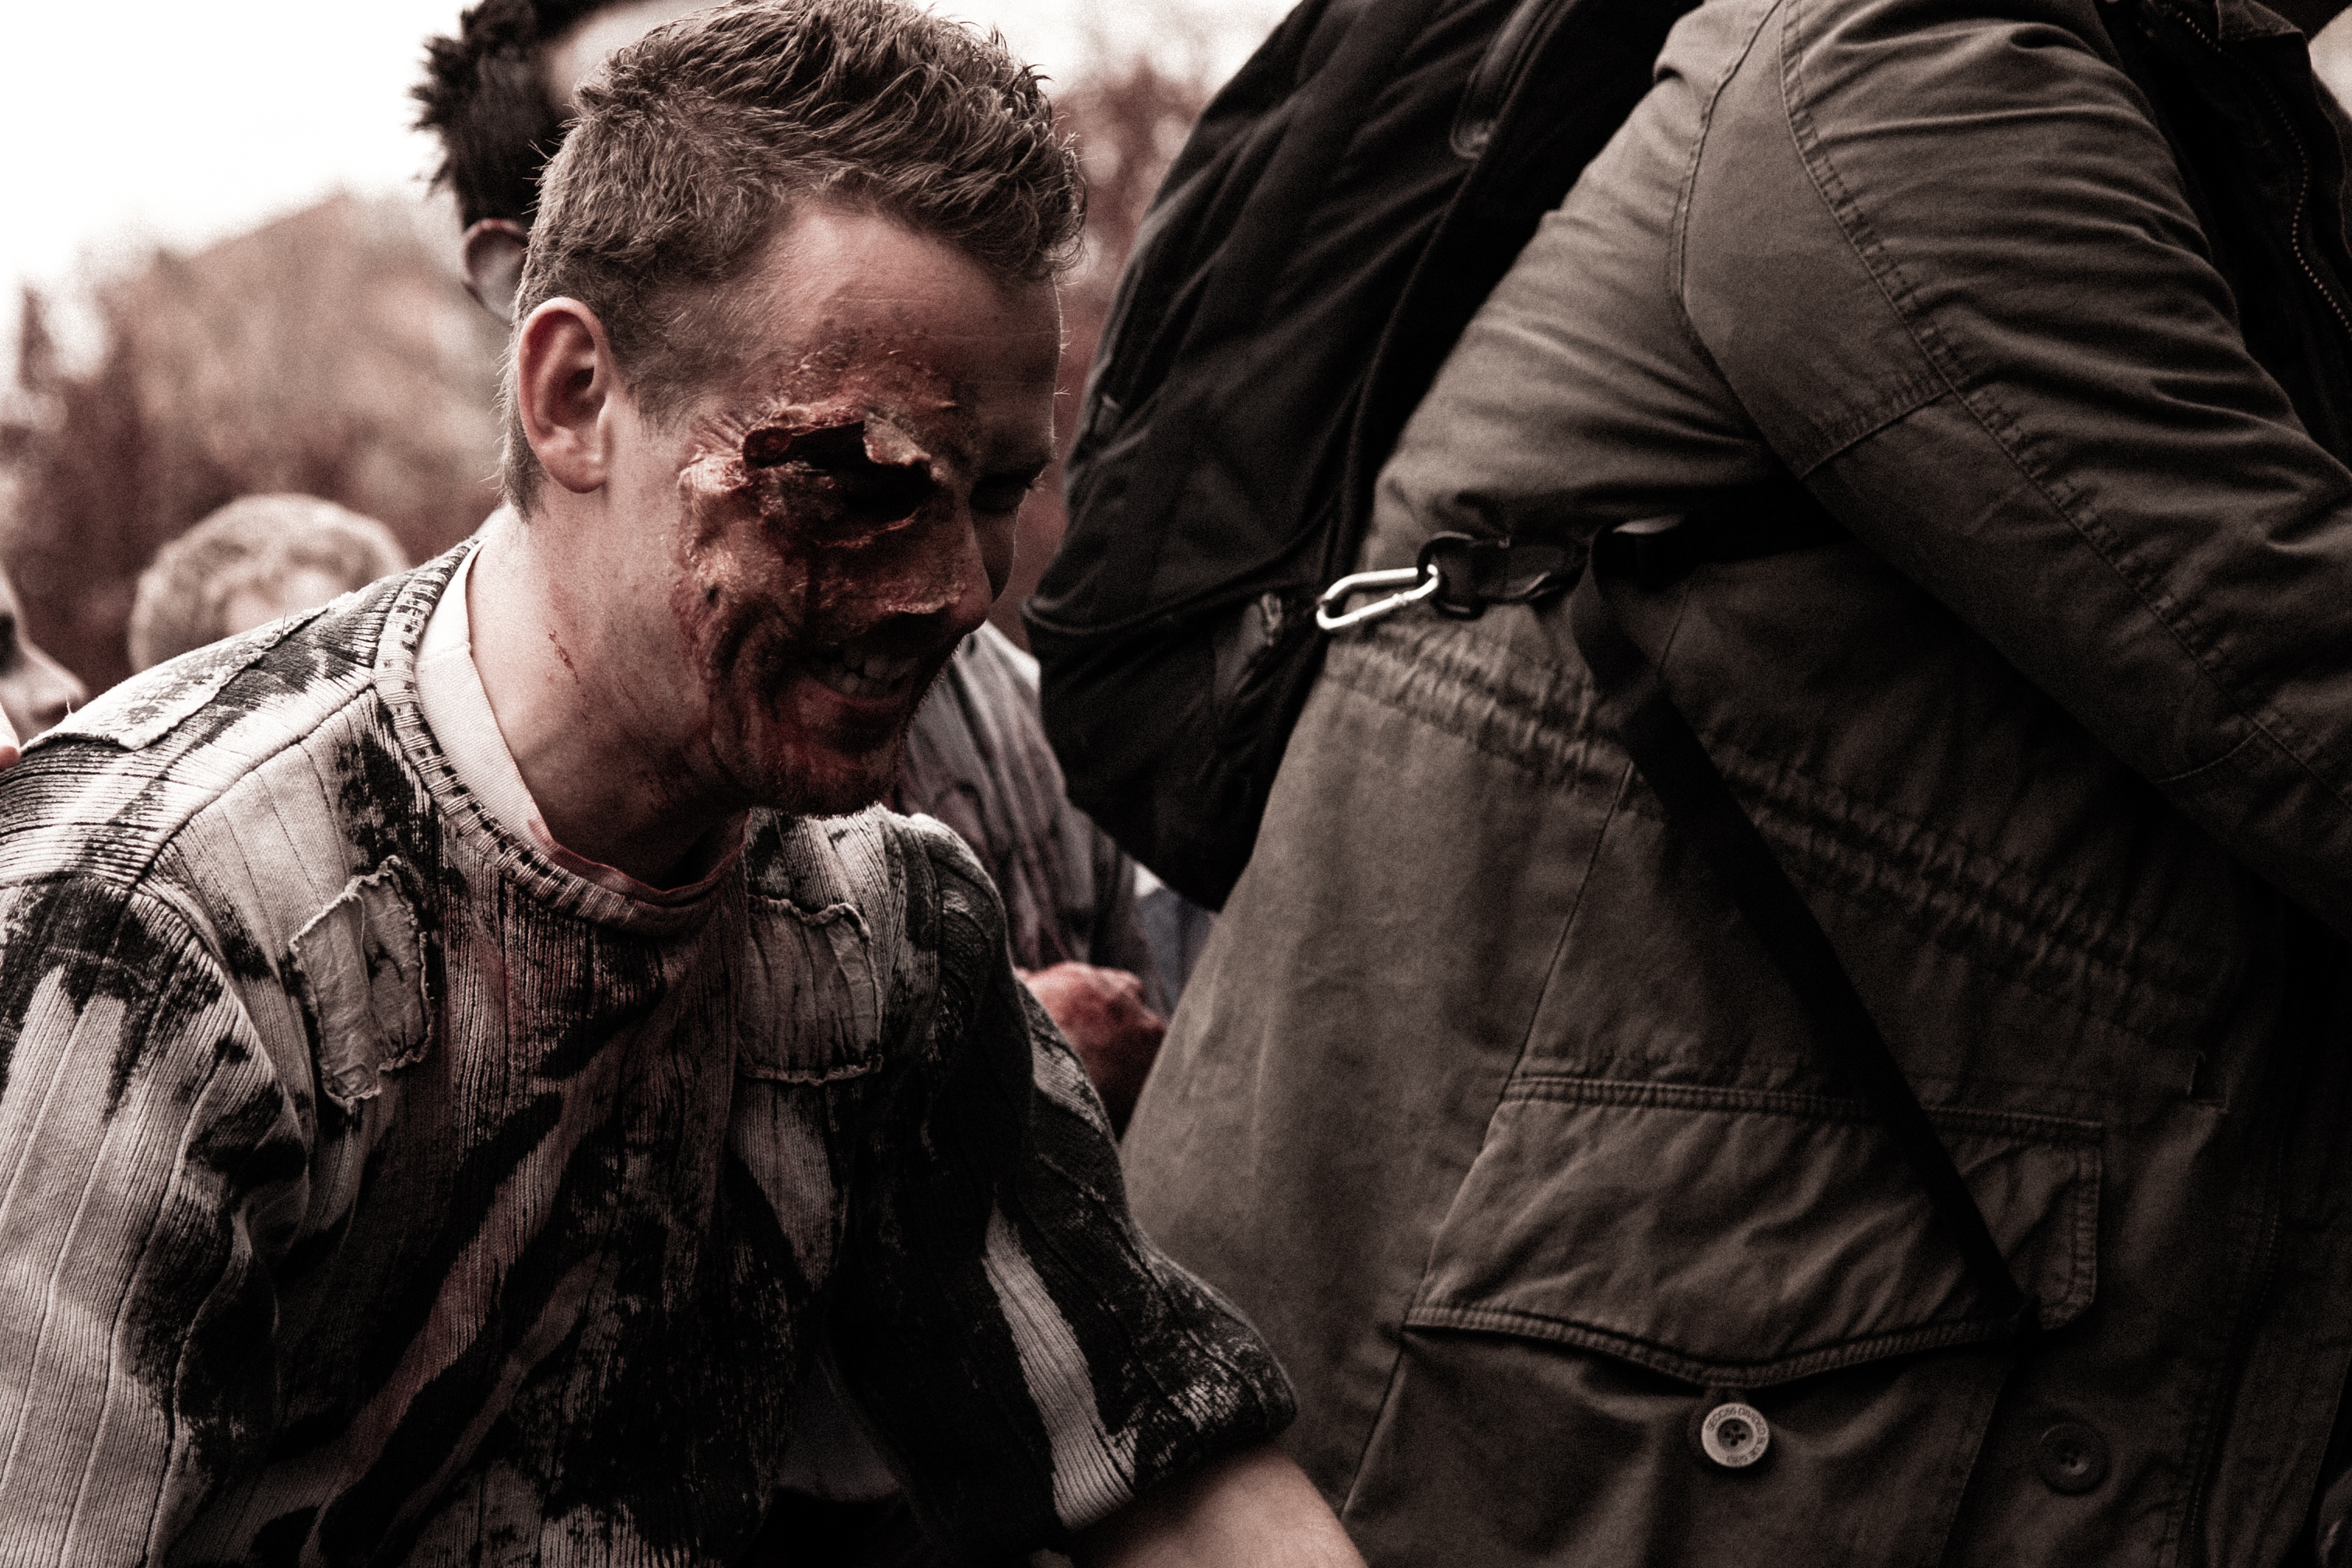
man, person, people, film, male, monochrome, parade, festival, brussels, 2012, fantastic, zombie, bifff, internationnal, zombieday, facial hair